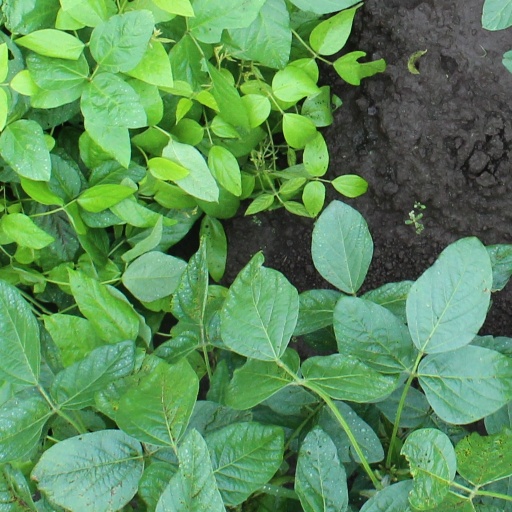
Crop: soybean